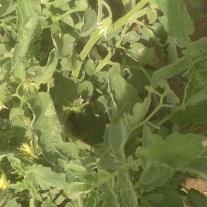
Crop: Tomato
Condition: healthy-leaf